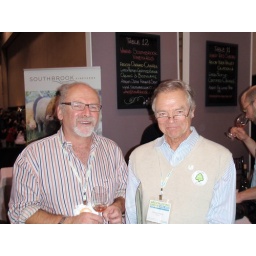
Canadian green pioneers Bill Redelmeier and Michael de Pencier meet over a glass of Ontario bio-dynamic wine.